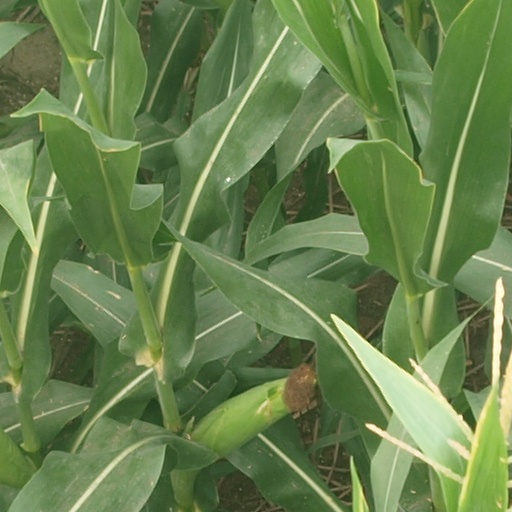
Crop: maize; corn